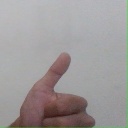
अक्षर: थ